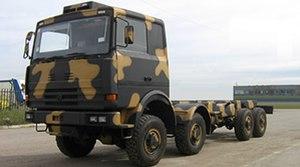
Le SNVI M 350 est un camion et un tracteur de semi-remorque lourd fabriqué par le constructeur algérien SNVI en version militaire.